Wet Paint (1926 film)

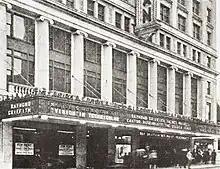
Boston theater showing the film

Wet Paint is a 1926 American silent comedy film directed by Arthur Rosson and starring Raymond Griffith, Helene Costello, Bryant Washburn, Natalie Kingston, and Henry Kolker. Written by Lloyd Corrigan and Reggie Morris, the film was released on May 3, 1926, by Paramount Pictures.